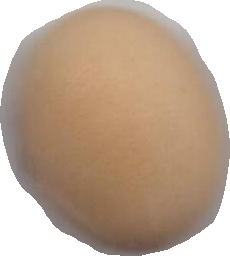
Variety: Anjasmoro